Galvan (fashion brand)

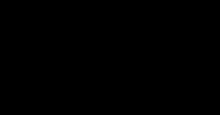
Logo of Galvan (fashion brand)

German designer Anna-Christin Haas; American businesswoman Katherine Holmgren (who serves as CEO); Icelandic former model Sólveig "Sola" Harrison (who serves as creative director); and Swiss businesswoman Carolyn Hodler (who serves as sales director), established the Galvan brand together in 2014, after frustration with not being able to find the right wedding or event attire for young women below the unattainable high fashion price ranges. Although none of them are of British nationality, they decided to base the operations in London, England whilst working virtually. The textiles of their pieces come from Italy and France, and their showroom is in Düsseldorf, Germany. Galvan is primarily sold at Bergdorf Goodman and Neiman Marcus in brick-and-mortar retail.